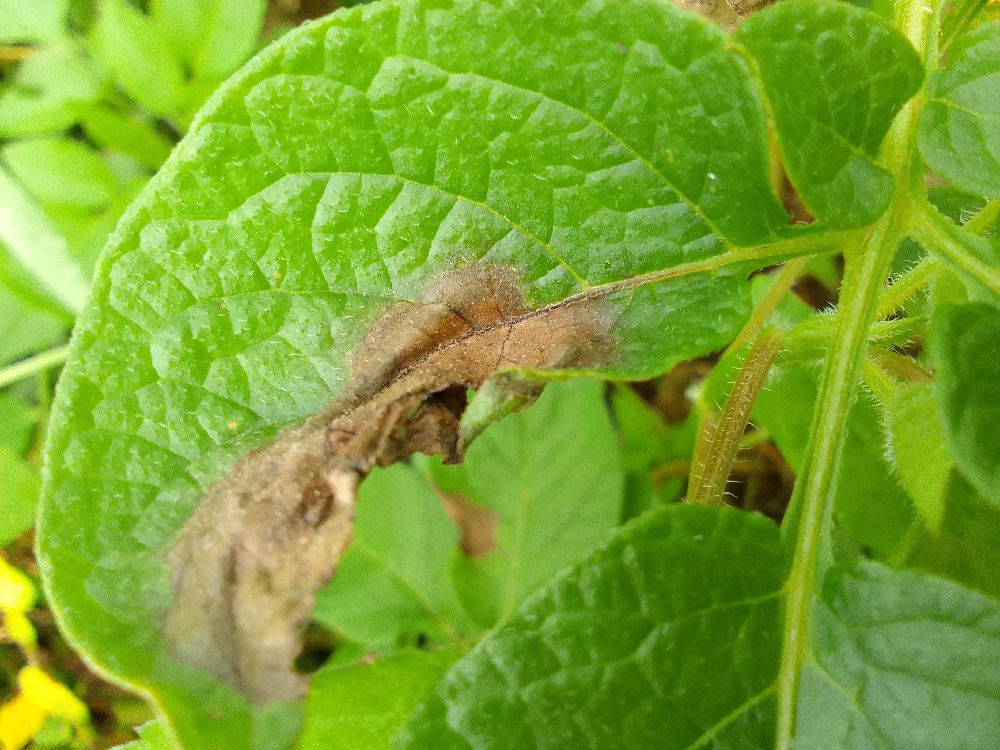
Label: Late blight